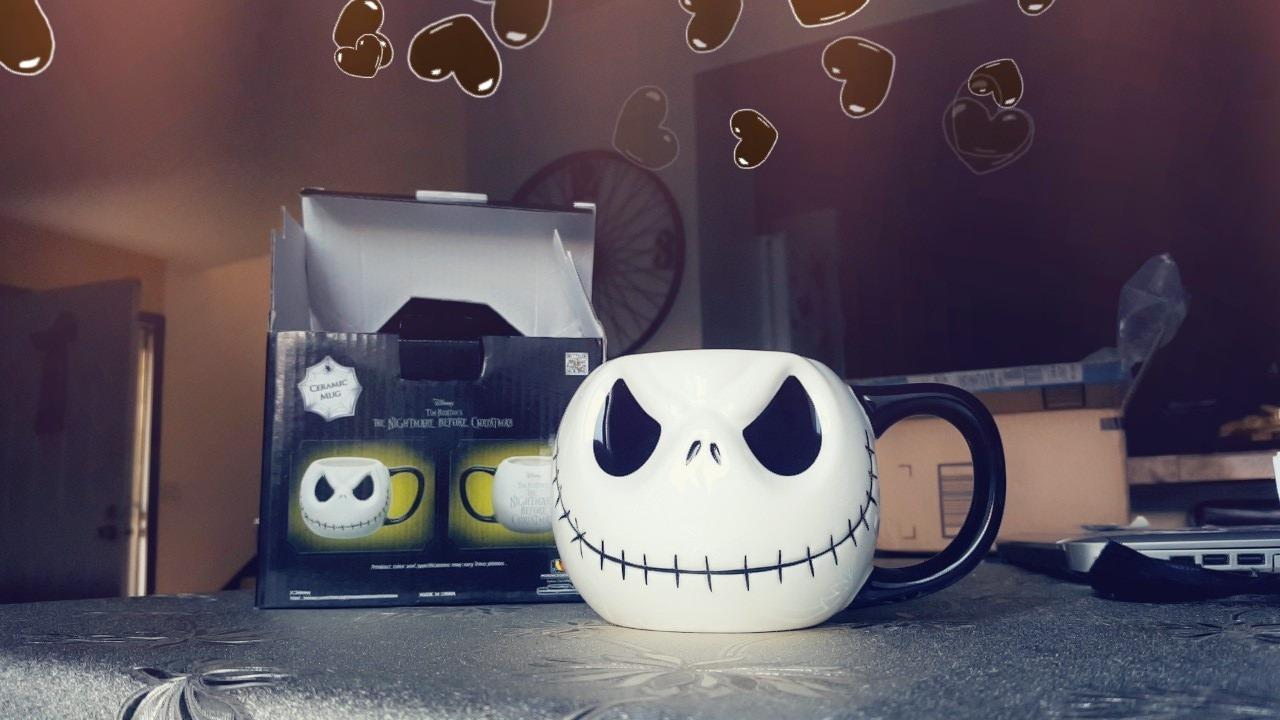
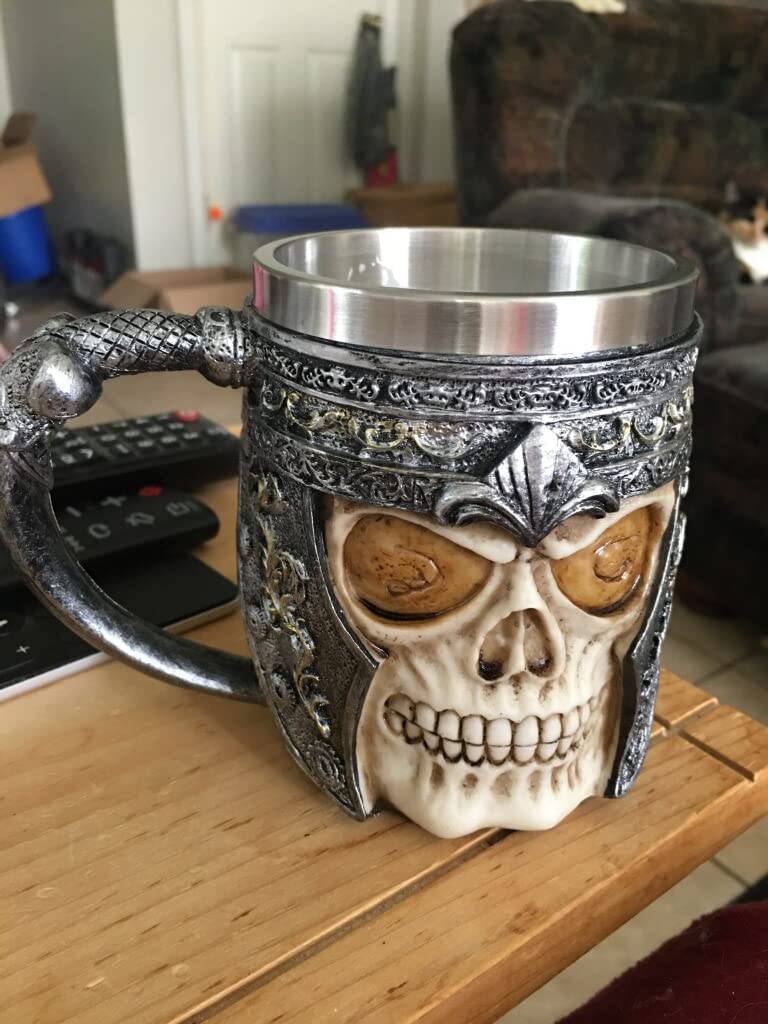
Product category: items_mug
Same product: no